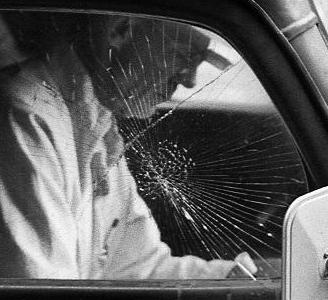
Texture: cracked